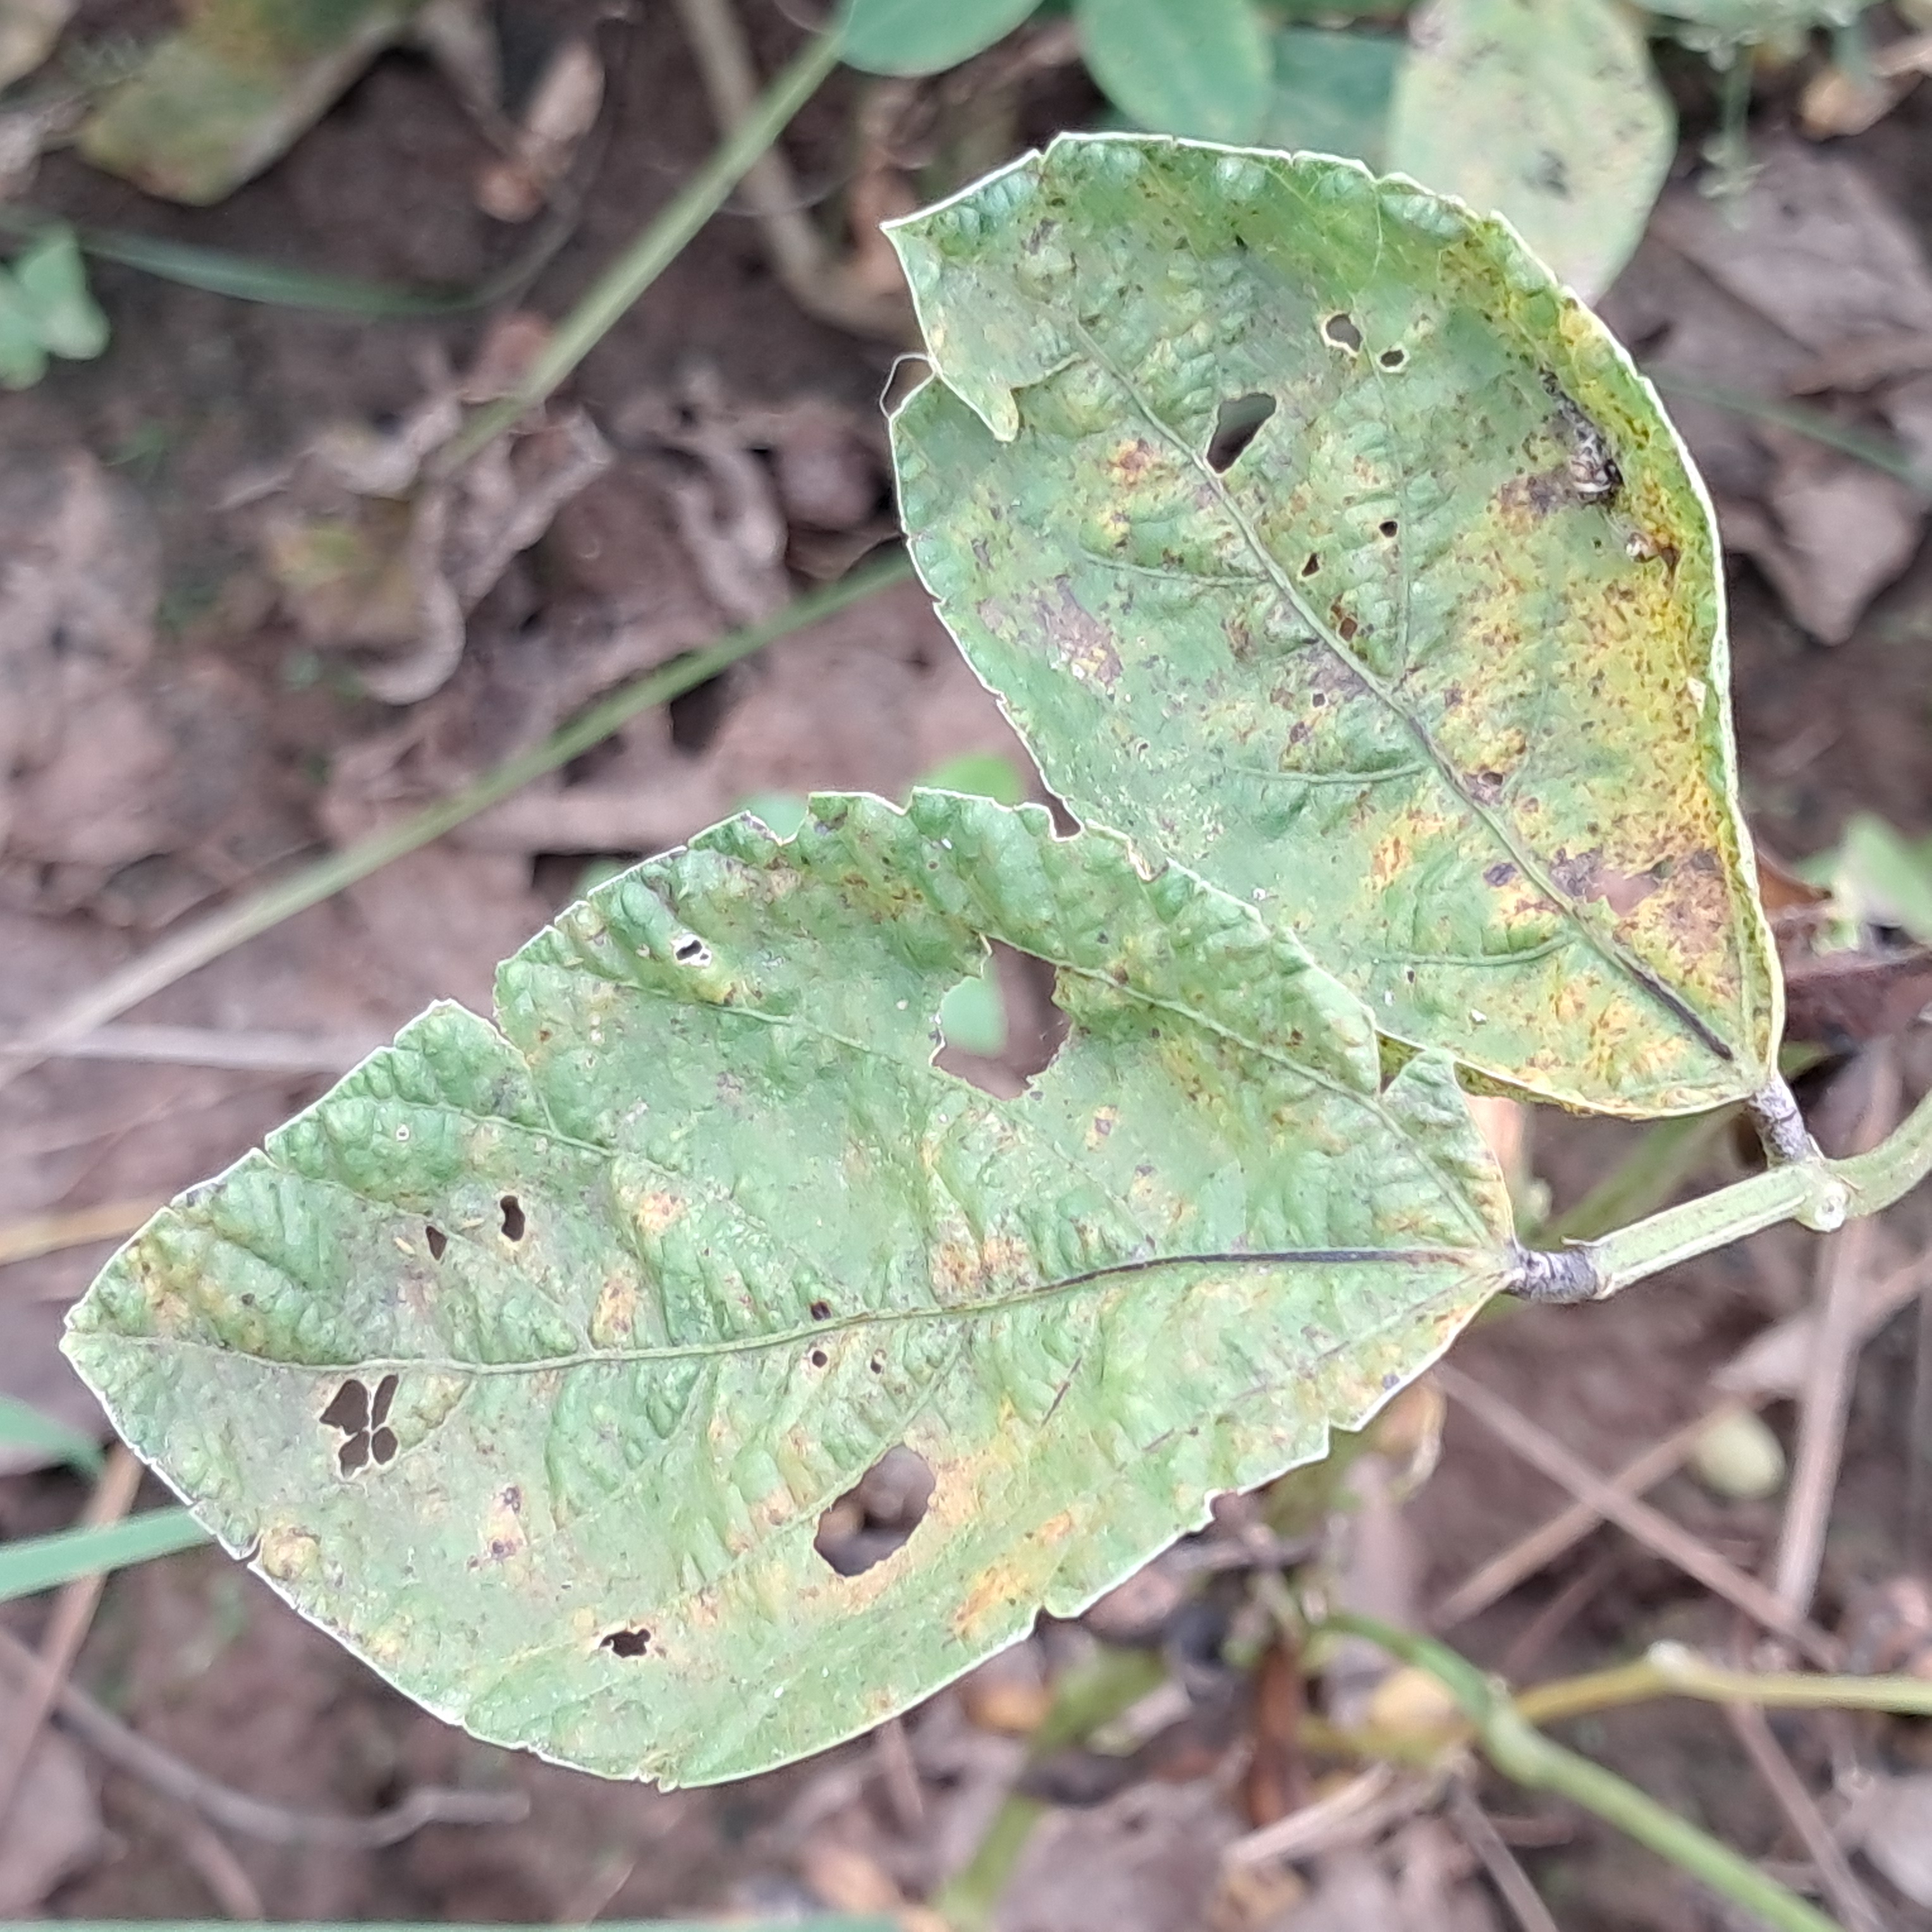
Label: Rust